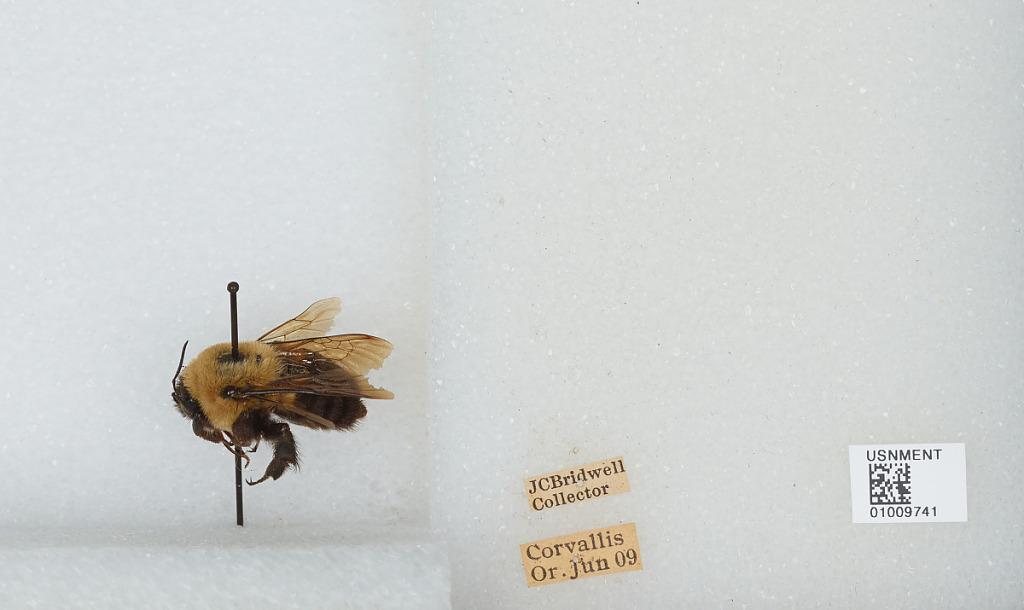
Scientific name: Bombus (Separatobombus) griseocollis (De Geer)
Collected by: J. Bridwell
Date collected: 1909-6-
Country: United States
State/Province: Oregon
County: Benton
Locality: Corvallis
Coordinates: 44.5667, -123.283